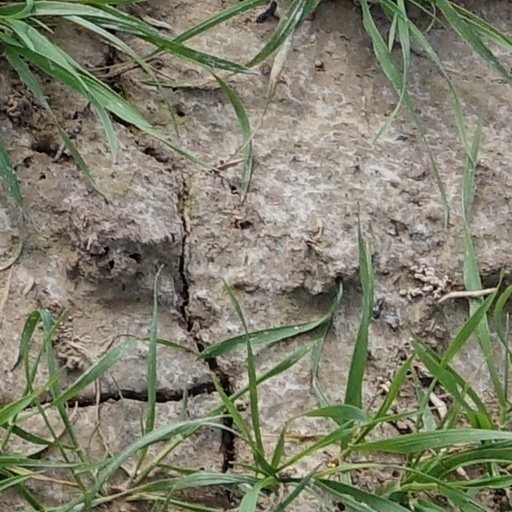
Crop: wheat